China–Germany relations (1913–1941)

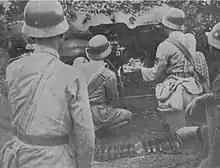
Stahlhelm-wearing Chinese soldiers firing a Pak 36 anti-tank gun

In 1933, the Nazi Party came to power in Germany. The Nazis sought to increase cooperation with the Nationalists in order to gain access to Chinese raw materials. Foreign Minister Konstantin von Neurath very much believed in maintaining Germany's good relations with China and mistrusted the Empire of Japan. The 1931 Japanese invasion of Manchuria had shown the Chinese leadership the need for military and industrial modernization and they wanted German investment. Moreover, the rapid rise of Nazi Germany's military strength led some Chinese elites to explore fascist ideas. In May 1933, Hans von Seeckt arrived in Shanghai to oversee German economic and military involvement in China. He submitted the "Denkschrift für Marschall Chiang Kai-shek" memorandum outlining his programme for industrialising and militarising China. He called for a small, mobile, and well-equipped force to replace the massive but under-trained army. In addition, he advocated for the army to be the "foundation of ruling power" and for military power to rest in qualitative superiority derived from qualified officers. Von Seeckt suggested that the first step toward achieving this framework was the uniform training and consolidation of the Chinese military under Chiang's command and that the entire military system must be subordinated into a centralised hierarchy. Toward that goal, von Seeckt proposed the formation of a "training brigade" to replace the German "eliteheer", which would train other units, with its officer corps selected from strict military placements.